Anderson's bridge

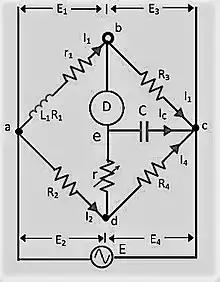
Anderson's bridge

In electronics, Anderson's bridge is a bridge circuit used to measure the self-inductance of the coil. It enables measurement of inductance by utilizing other circuit components like resistors and capacitors.